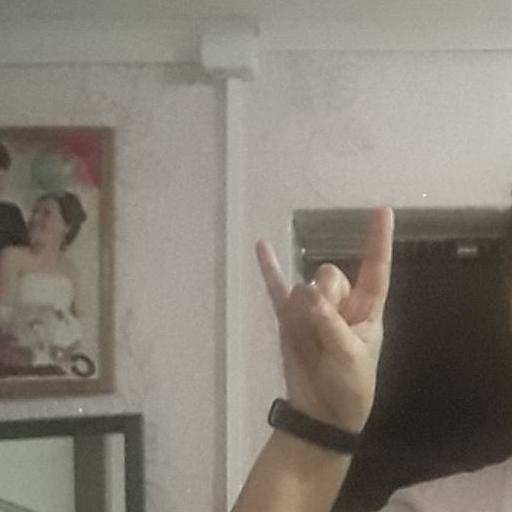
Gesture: rock